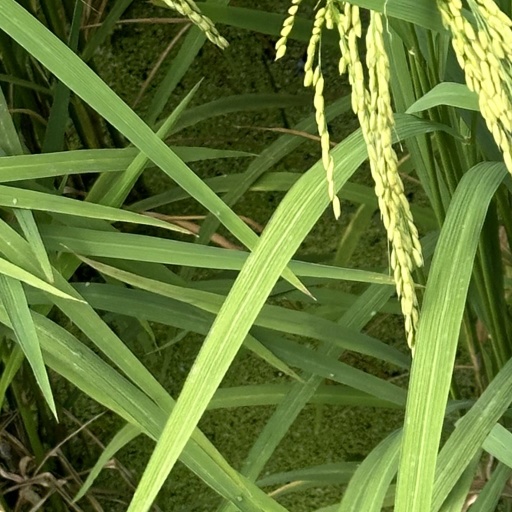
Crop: rice